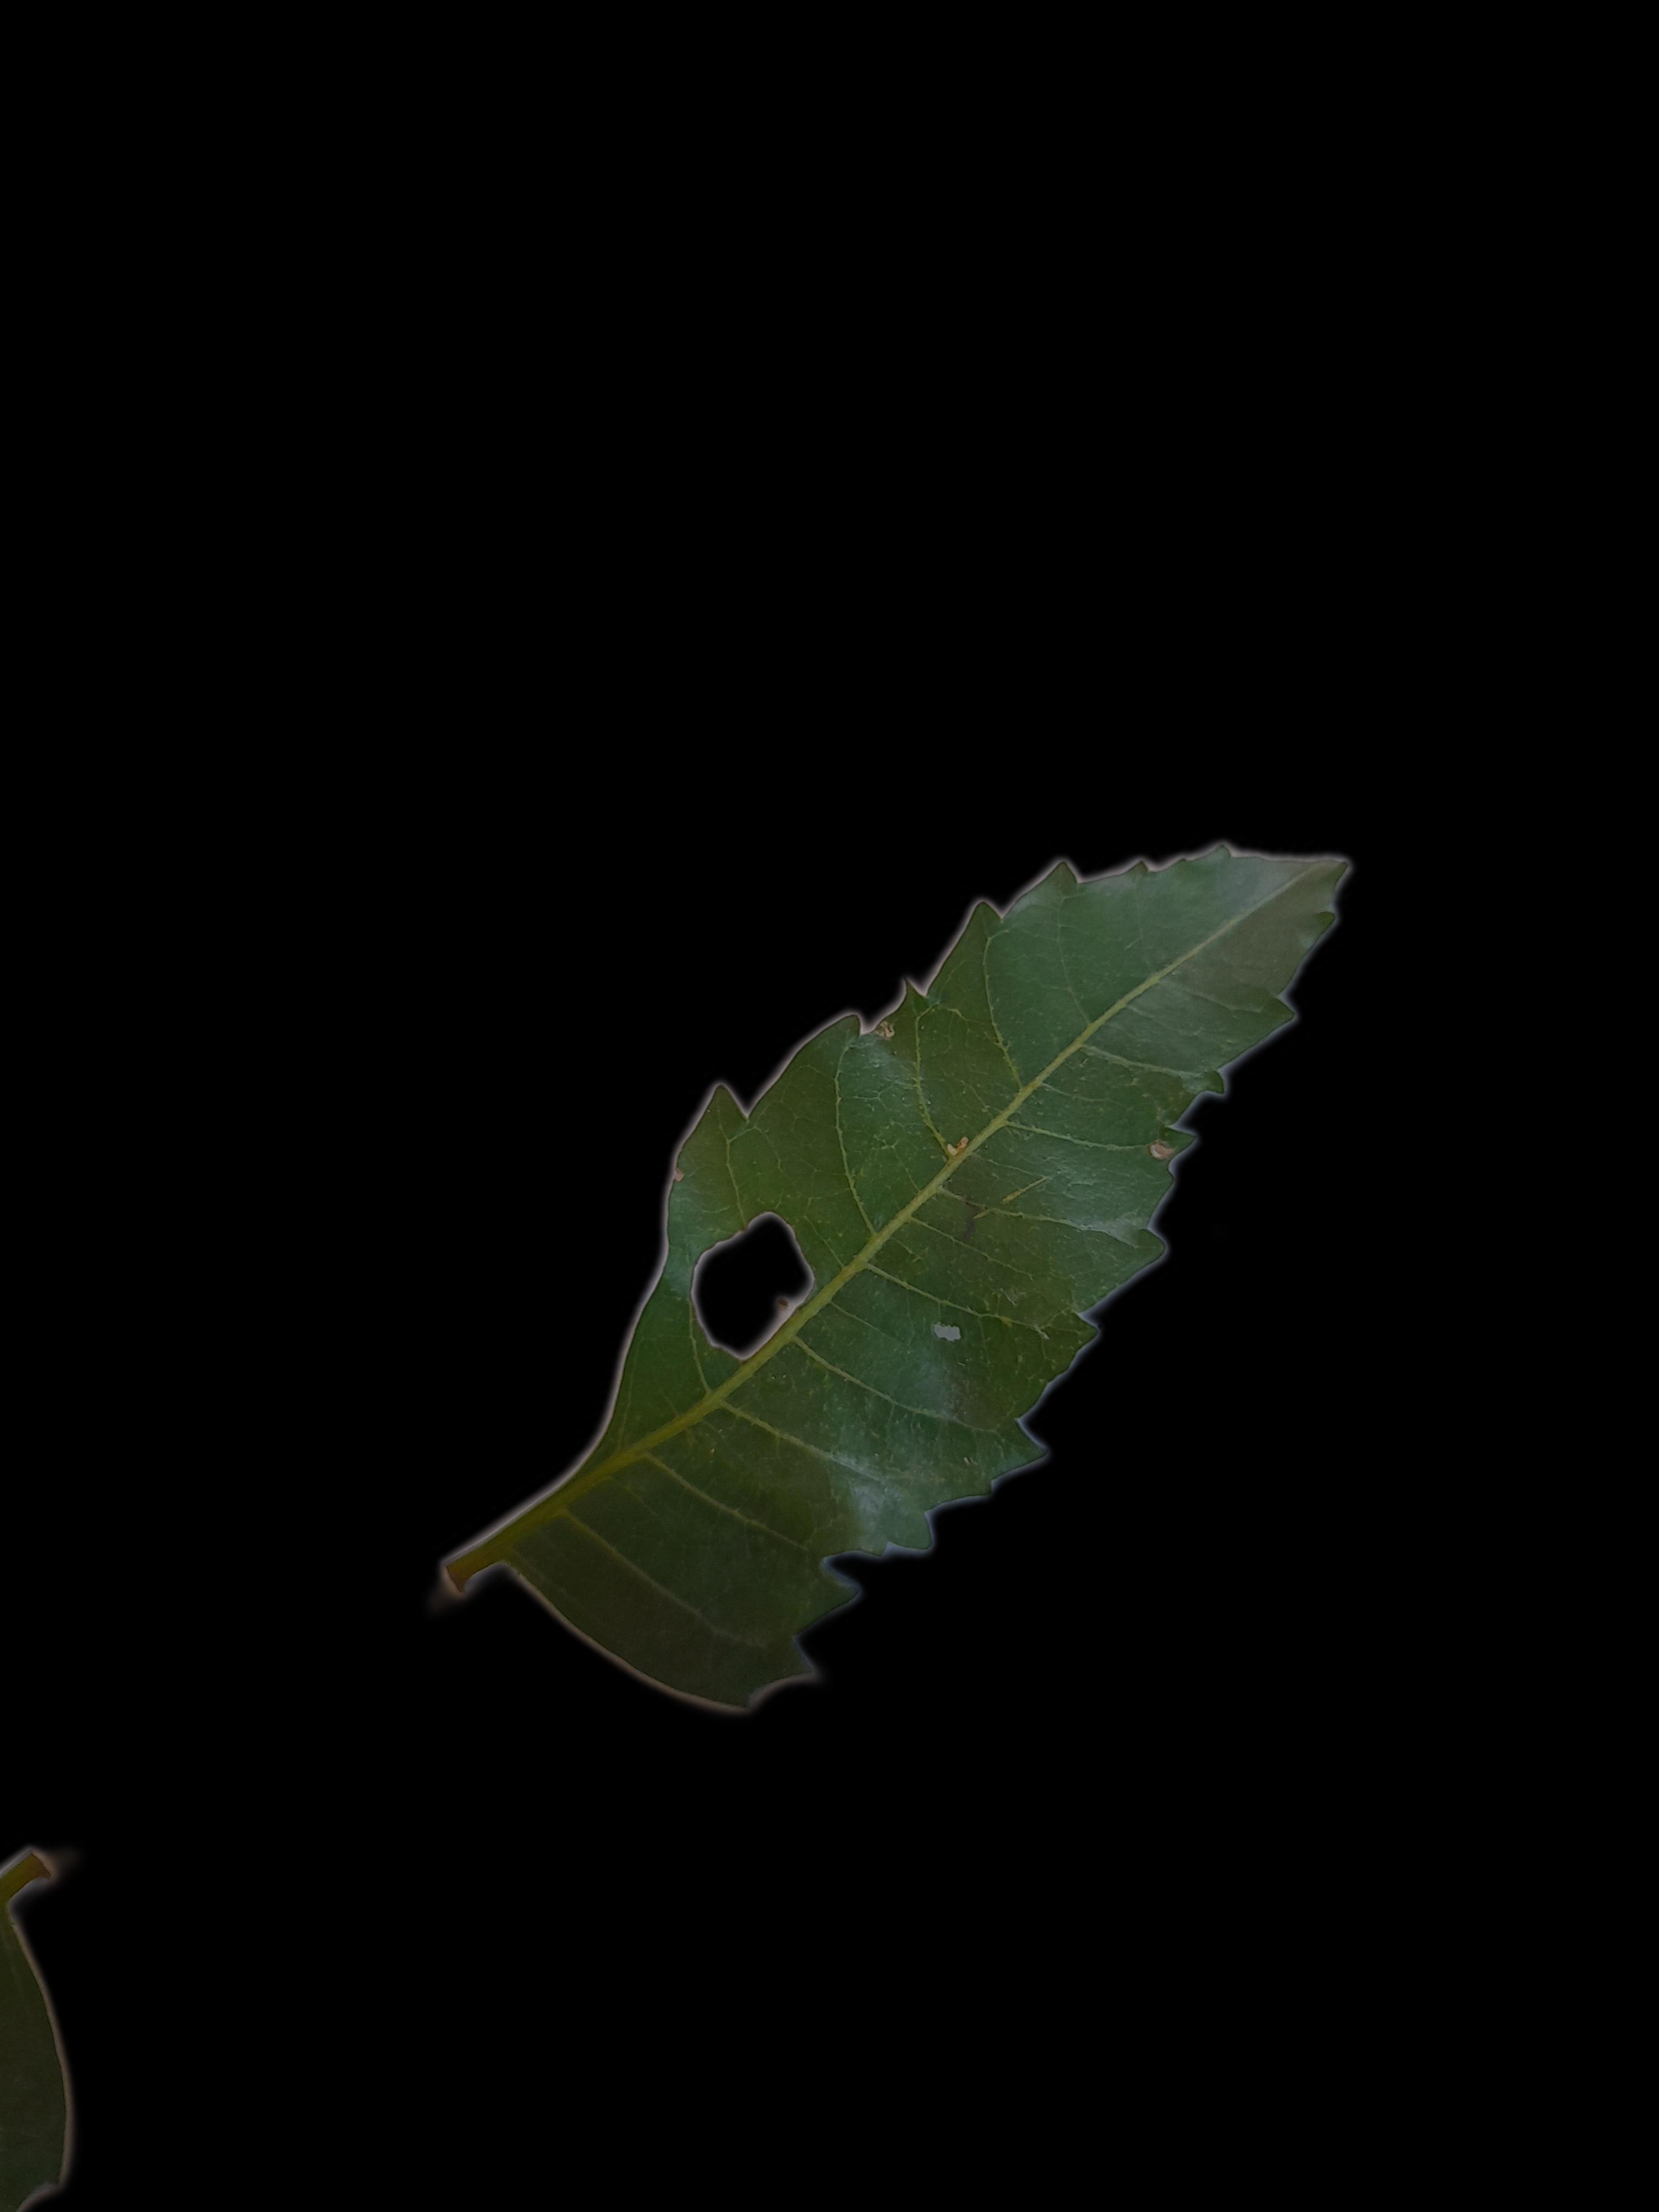
Plant: Neem